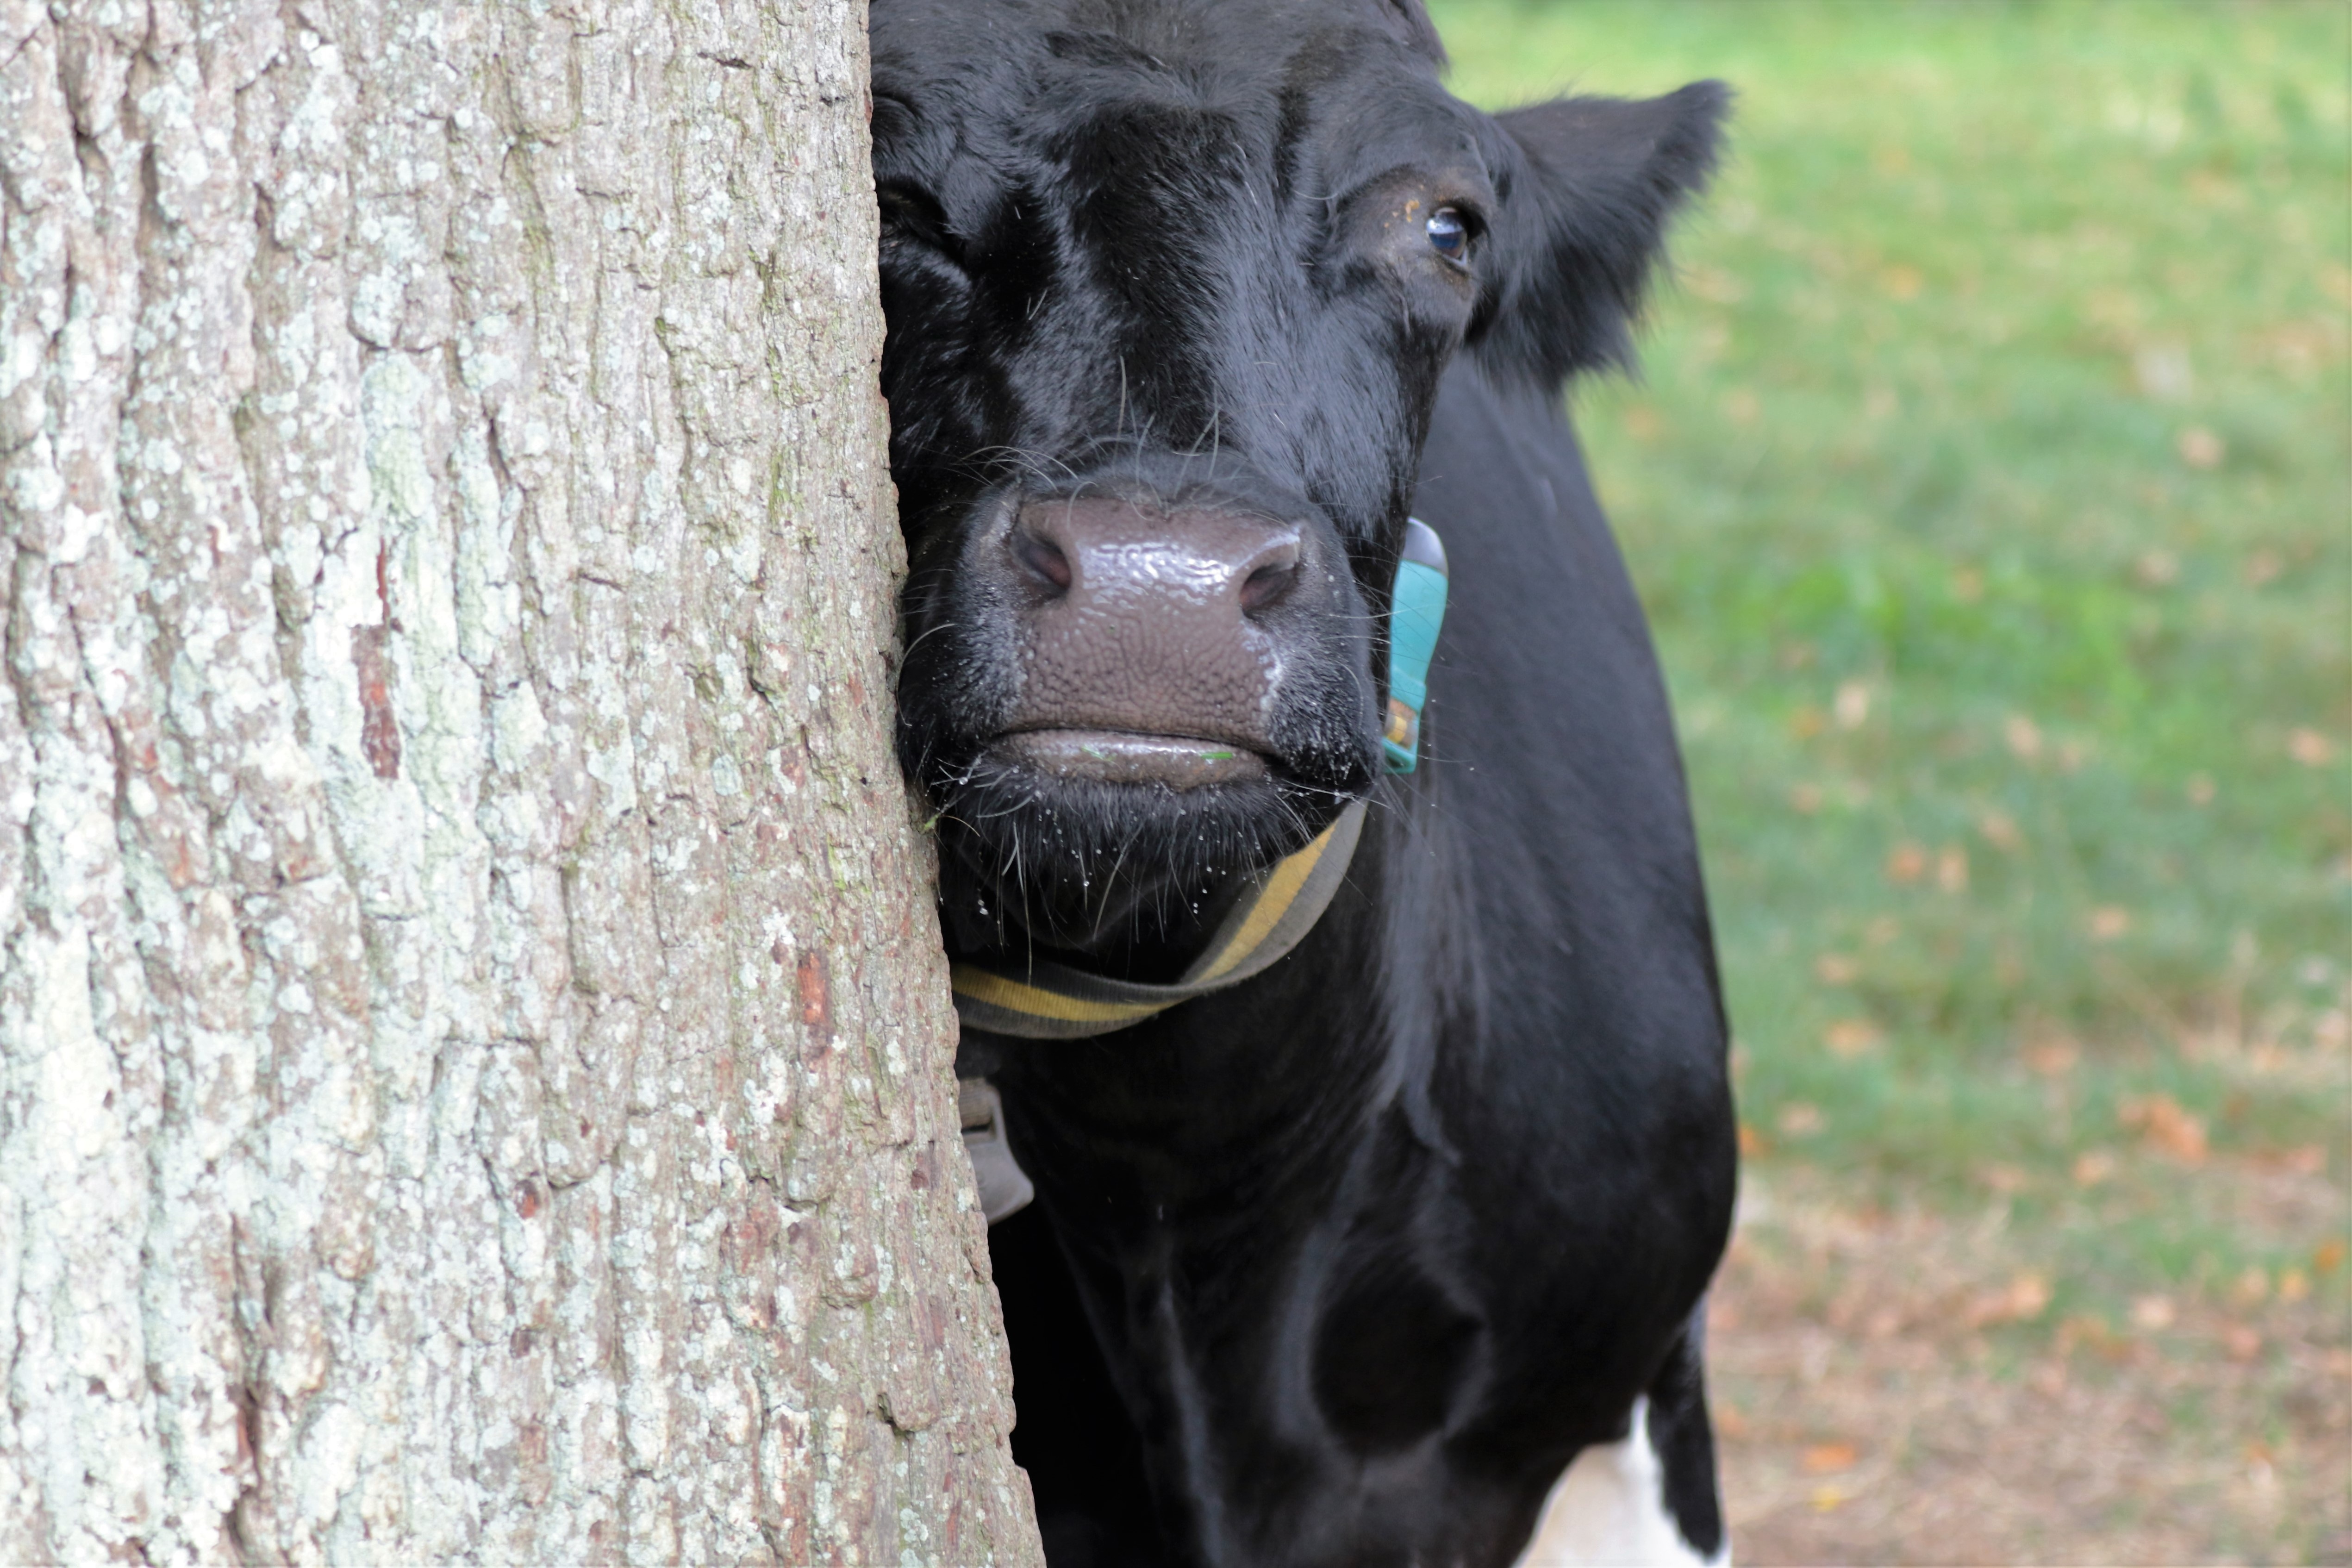
nature, grass, farm, animal, wildlife, standing, horn, cow, cattle, farming, pasture, livestock, natural, mammal, stallion, agriculture, milk, fauna, calf, bull, vertebrate, dairy, udder, frisian, cattle like mammal, cow goat family